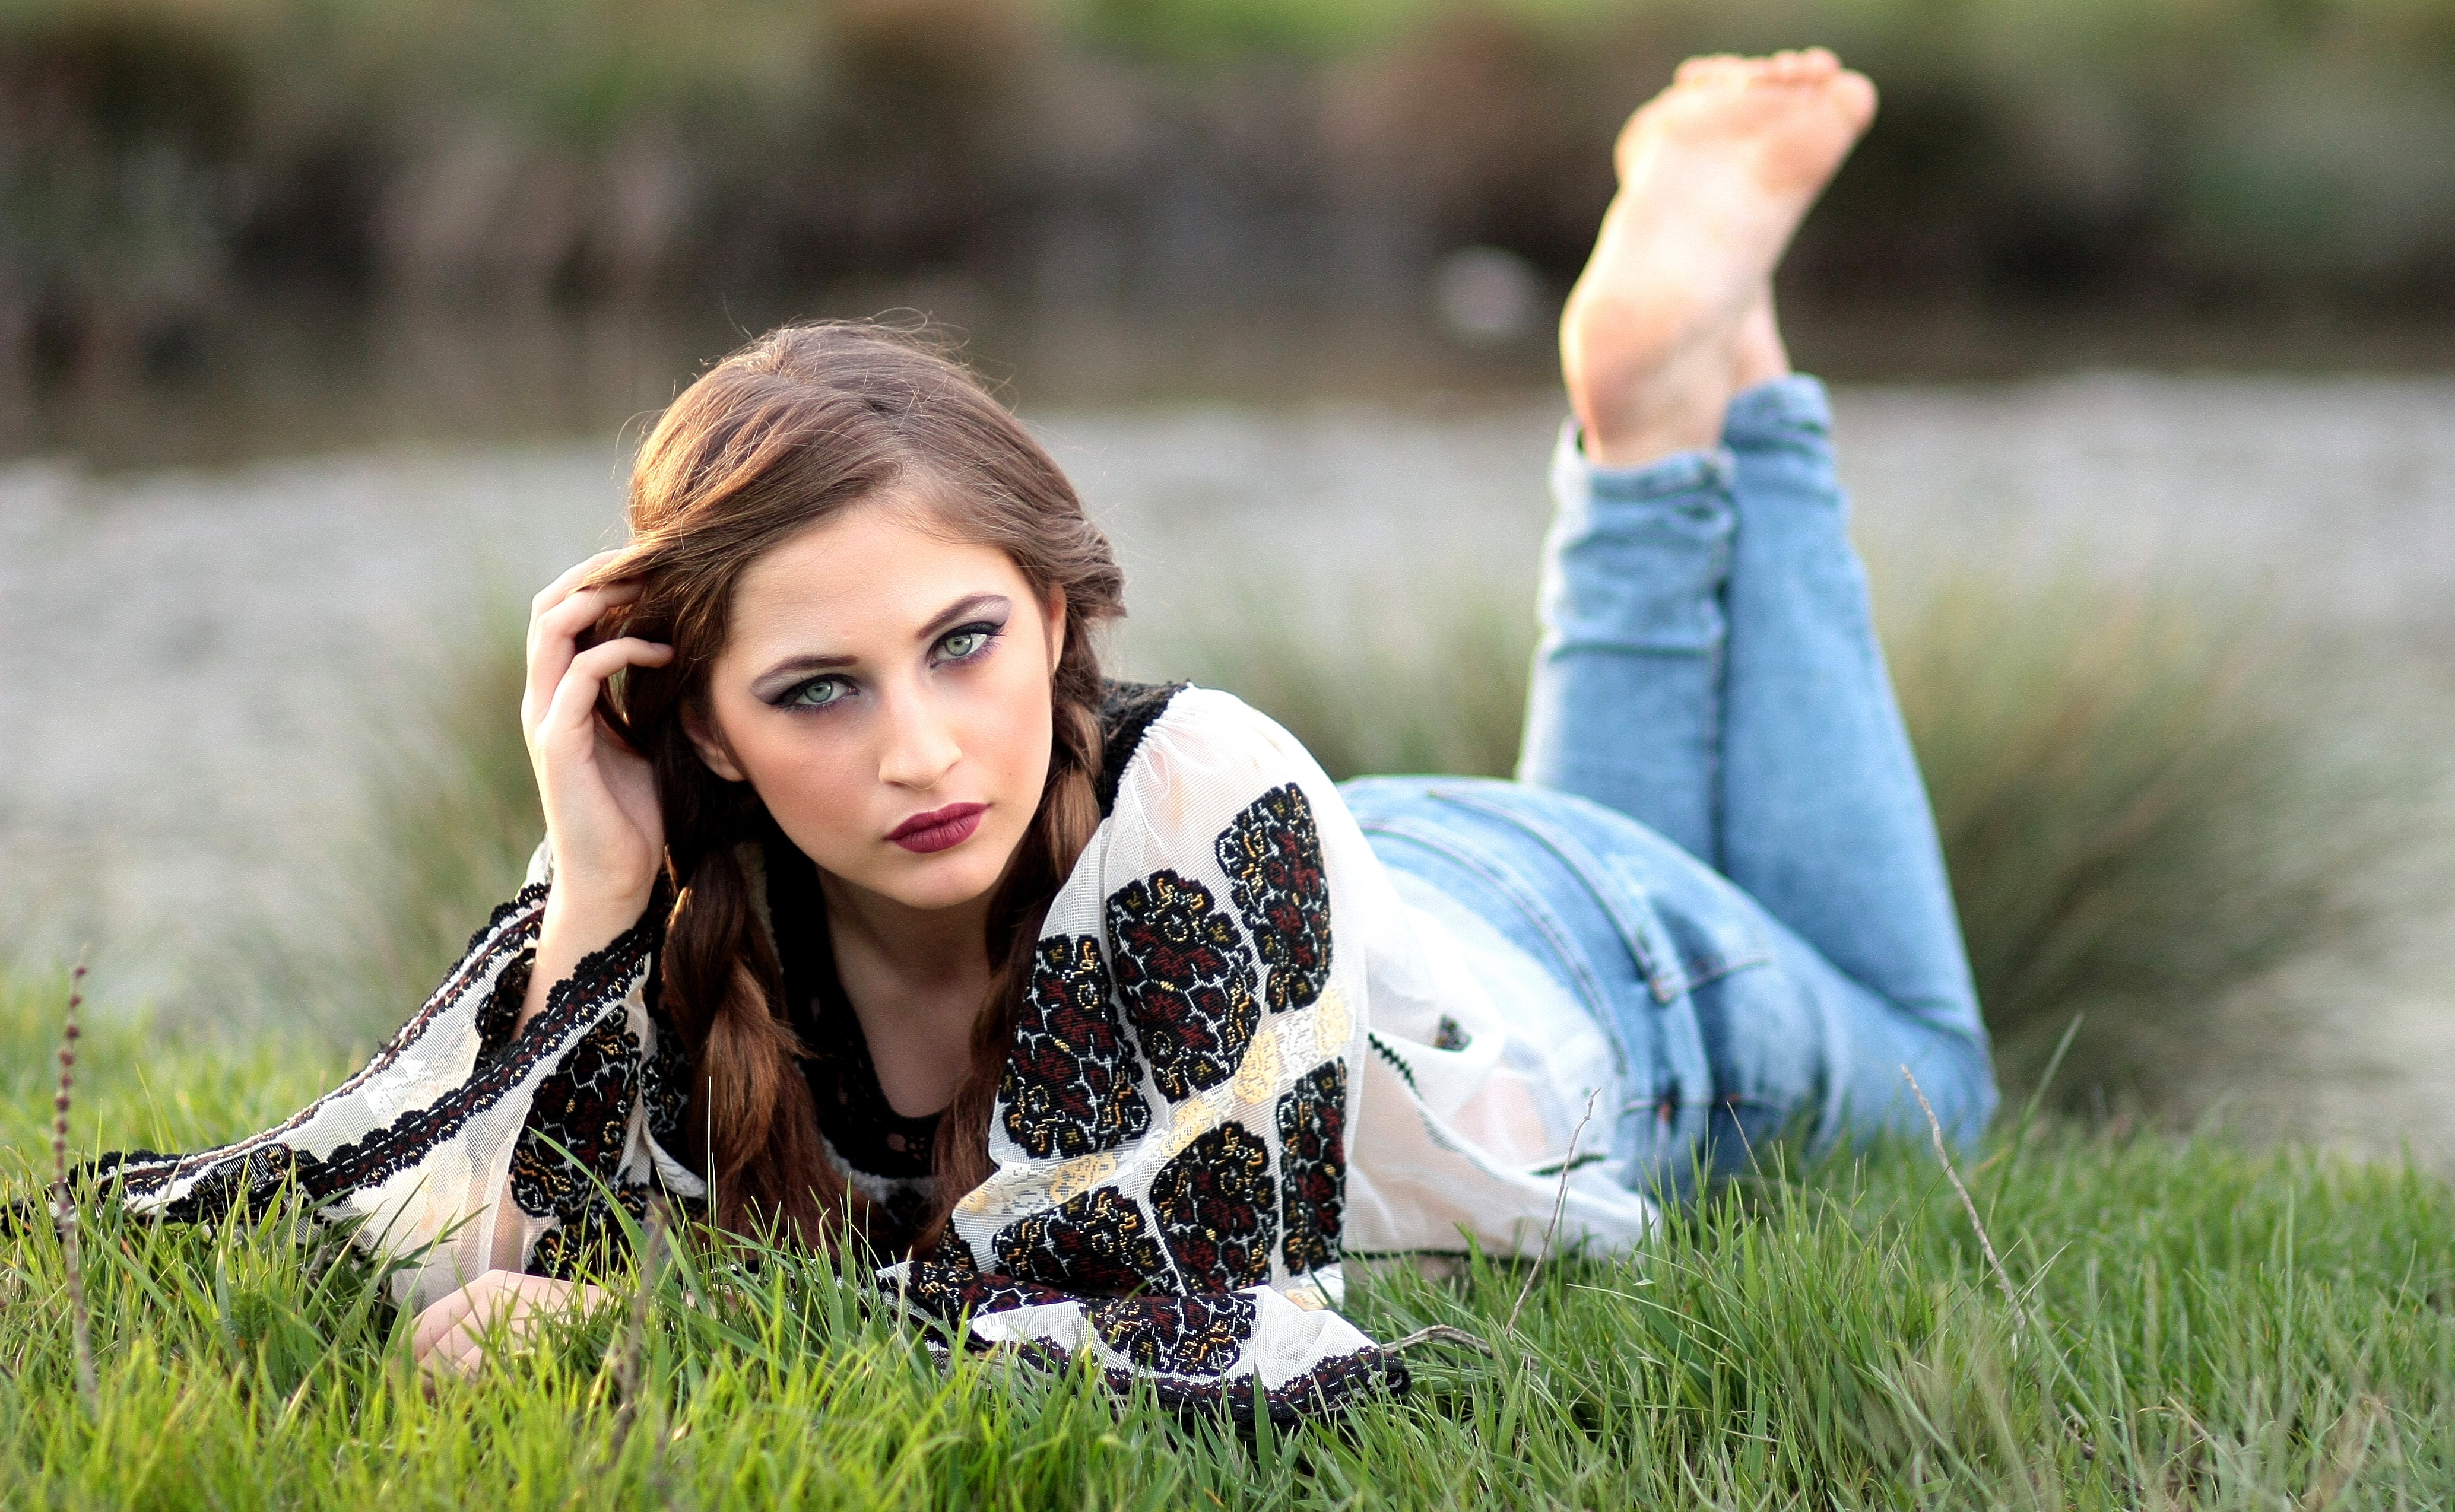
grass, person, girl, lawn, photography, meadow, lake, rustic, portrait, model, spring, green, photograph, beauty, traditional, photo shoot, portrait photography